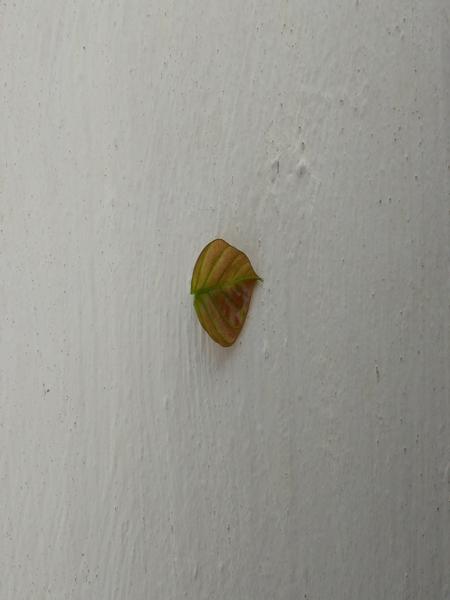
Plant: Honge